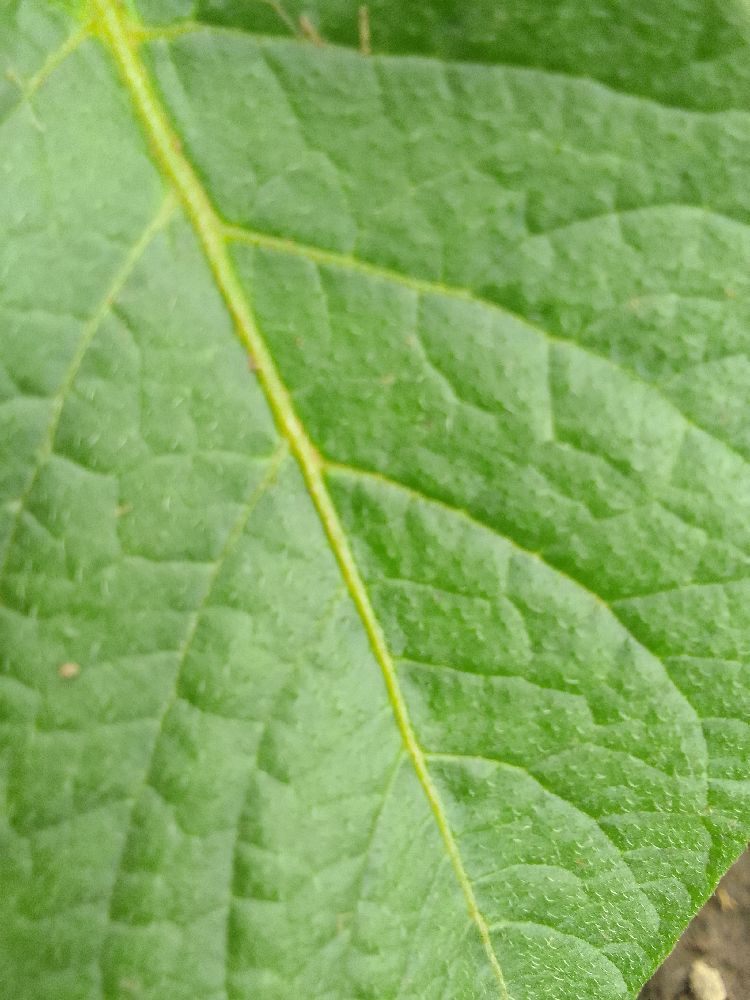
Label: Healthy